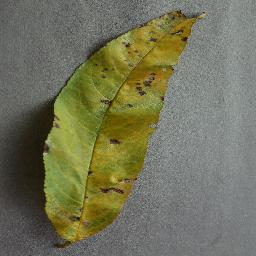
Label: Peach___Bacterial_spot